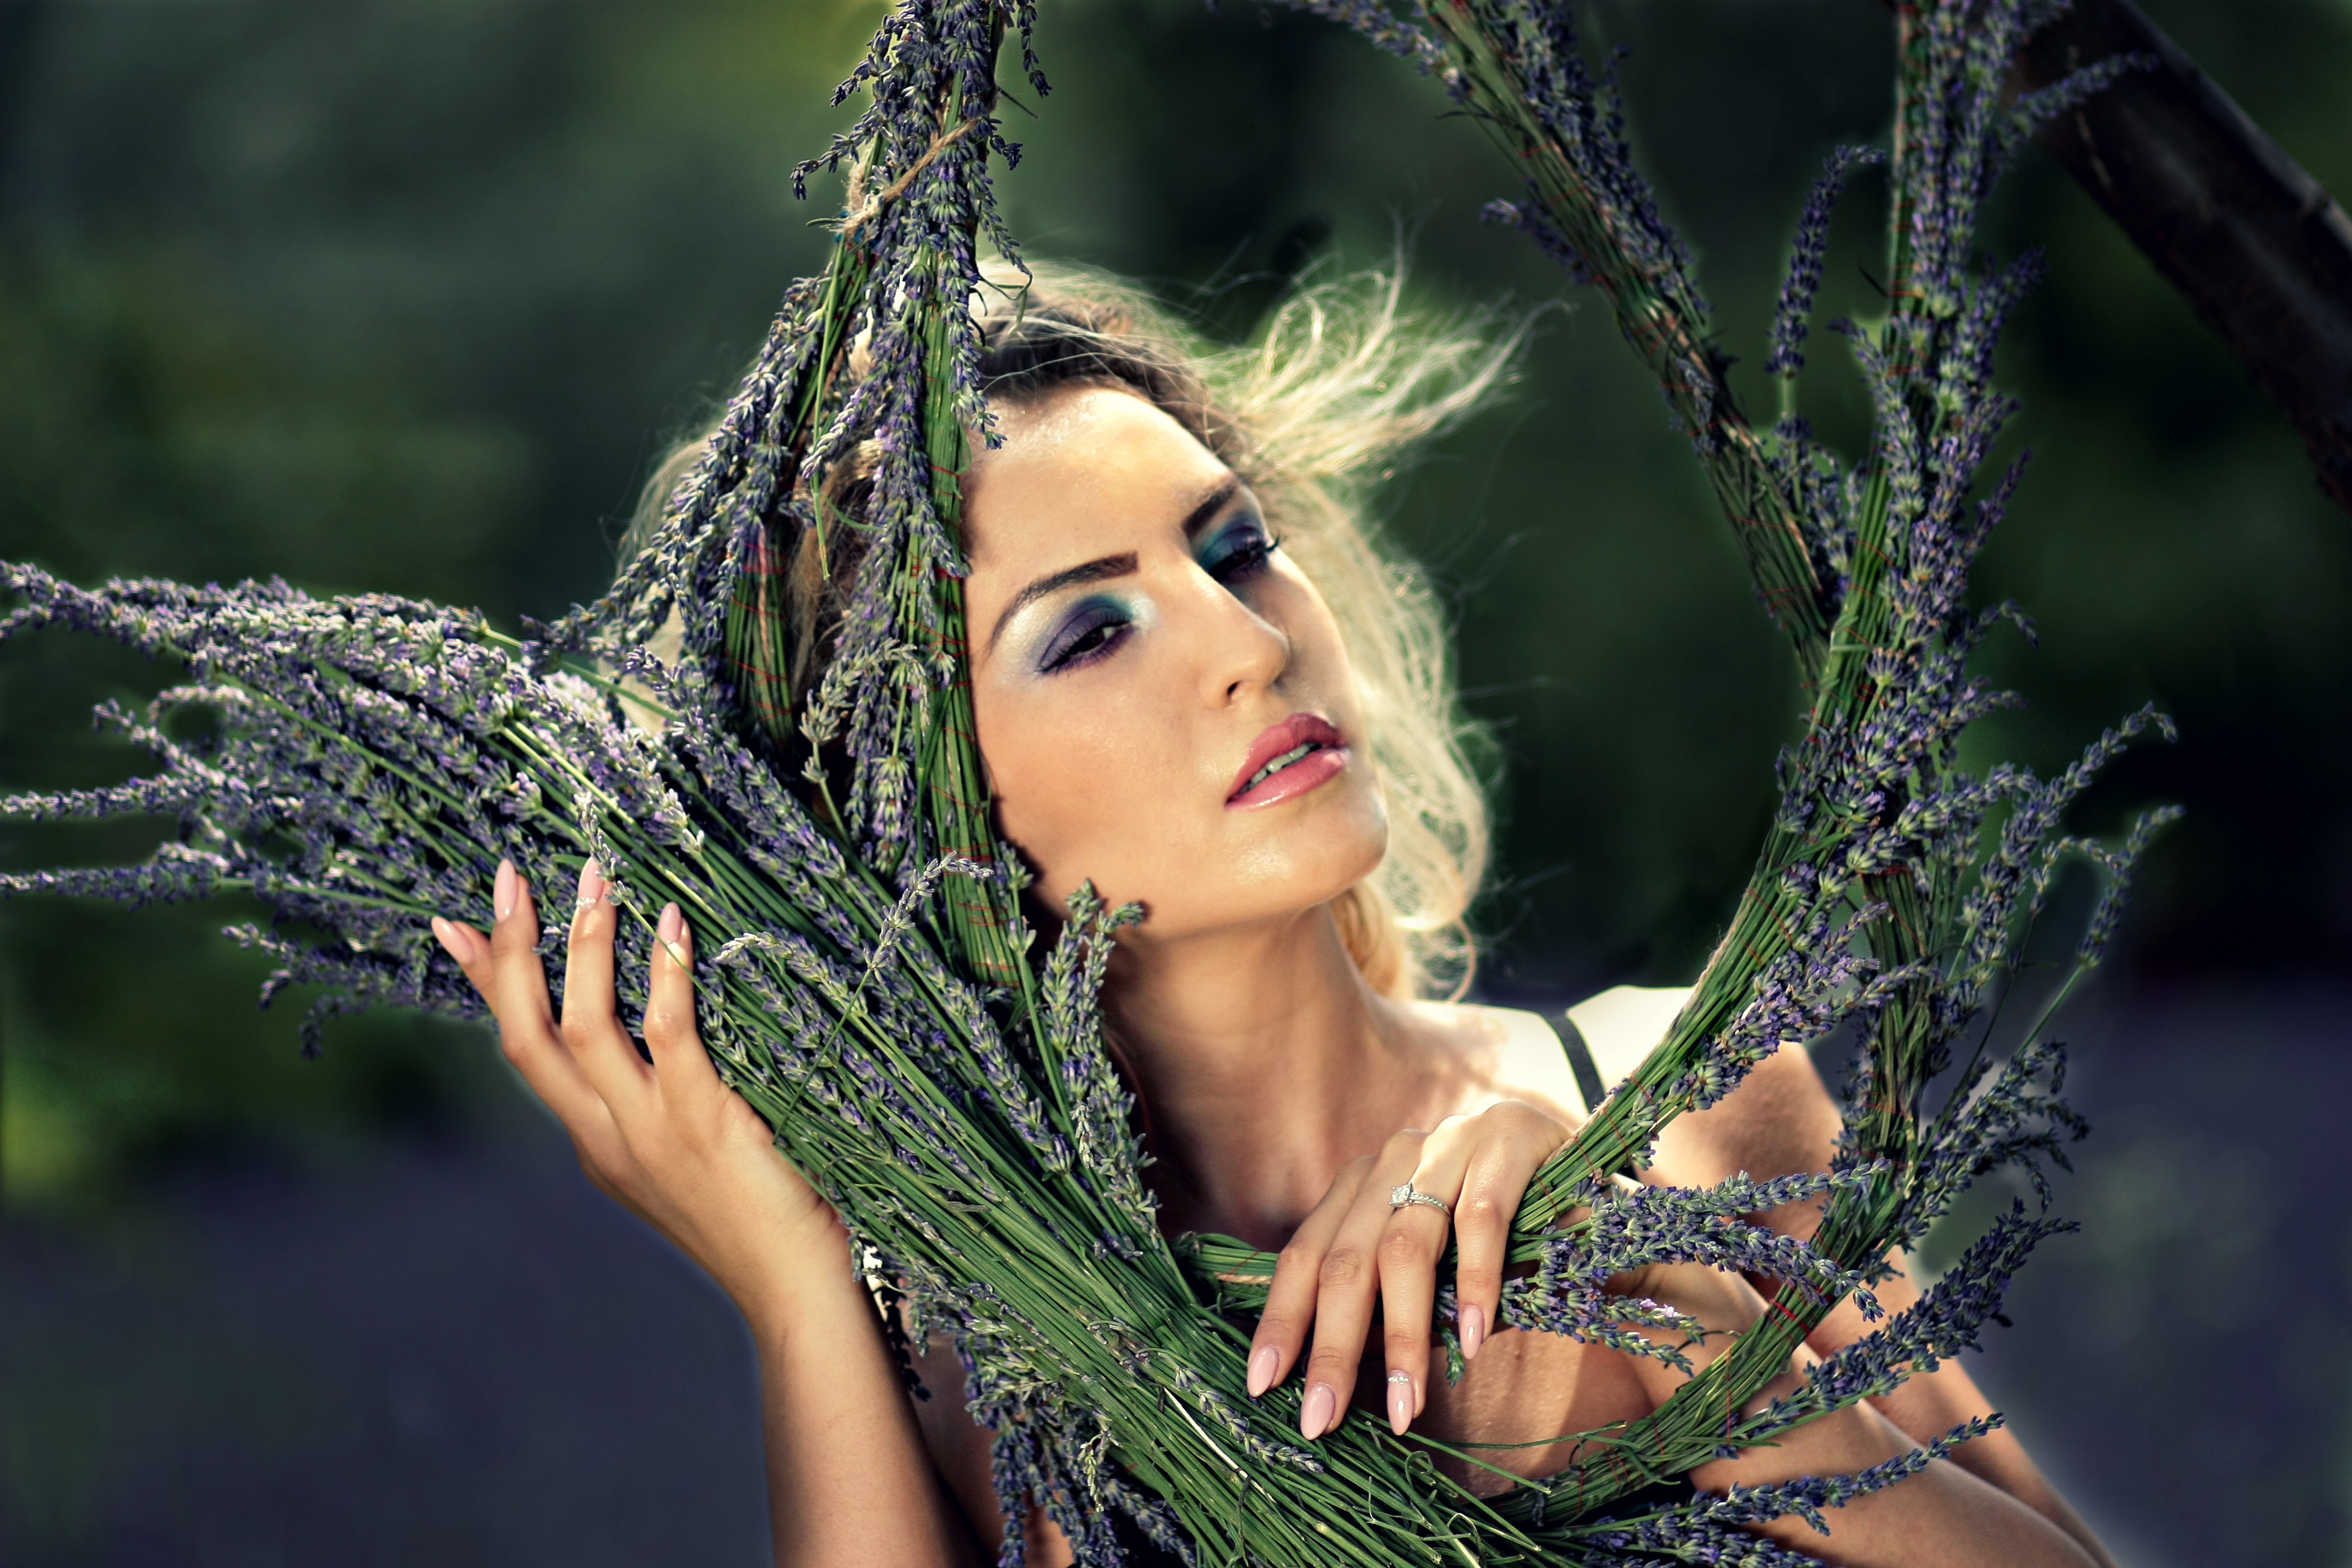
nature, person, girl, woman, hair, photography, flower, portrait, model, spring, green, fashion, lady, blonde, lavender, hairstyle, flowers, eye, beauty, photo shoot, mov, portrait photography